Crescent Warehouse Historic District

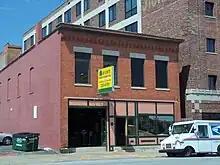
Davenport Paper Box Co. building

In the early 1890s, the eastern portion of the district was home to a few small-scale manufacturing facilities for the Crescent Mills, the Davenport Oatmeal Company, and the Reupke, Schmidt & Company Steam Bakery. West of Iowa Street was found small warehouses, small frame houses, larger rooming houses, a tavern, a lumber yard and the former location of Trinity Episcopal Church.